Paleostress inversion

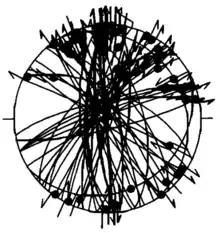
3) Individual fault geometry represented on a stereonet

Fault planes are represented by lines in stereonets (equal area lower hemisphere projection), while rakes on them are indicated by dots sitting on the lines. It helps to visualize the geometrical distribution and possible symmetry among individual faults.